North Vietnam

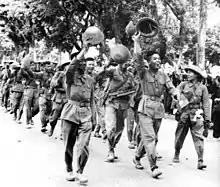
Viet Minh troops returning to Hanoi after the French withdrawal on October 9, 1954

In the wake of the Hai Phong incident and the deterioration of the Fontainebleau Agreements, the French reoccupied Hanoi and the First Indochina War (1946–54) followed, during which many urban areas fell under French control. Following the Chinese Communist Revolution (1946–50), Chinese communist forces arrived on the border in 1949. Chinese aid revived the fortunes of the Viet Minh and transformed it from a guerrilla militia into a standing army. The outbreak of the Korean War in June 1950 transformed what had been an anti-colonial struggle into a Cold War battleground, with the U.S. providing financial support to the French.